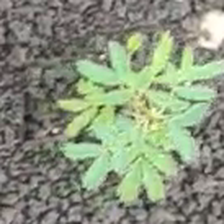
Weed species: Dwarf_cassia_(Chamaecrista pumila)